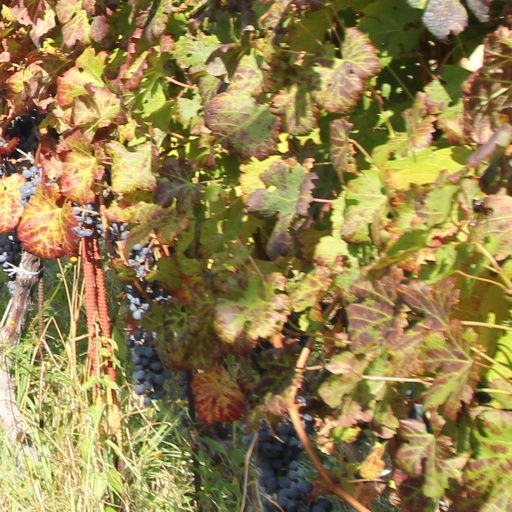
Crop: grape